John C. Breckinridge

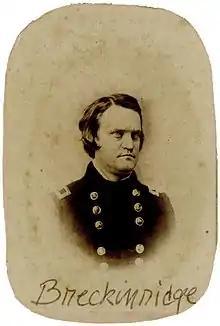
Breckinridge in an undated photo

A supporter of the Mexican–American War, Breckinridge sought appointment to the staff of Major General William Orlando Butler, a prominent Kentucky Democrat, but Butler could only offer him an unpaid aide position and advised him to decline it. In July 1847, Breckinridge delivered an address at a mass military funeral in Frankfort to honor Kentuckians killed in the Battle of Buena Vista. The oration brought Whig Senator Henry Clay of Kentucky, whose son was among the dead, to tears, and inspired Theodore O'Hara to write "Bivouac of the Dead".